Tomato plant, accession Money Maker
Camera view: vertical (180 deg); turntable rotation: 210 degrees
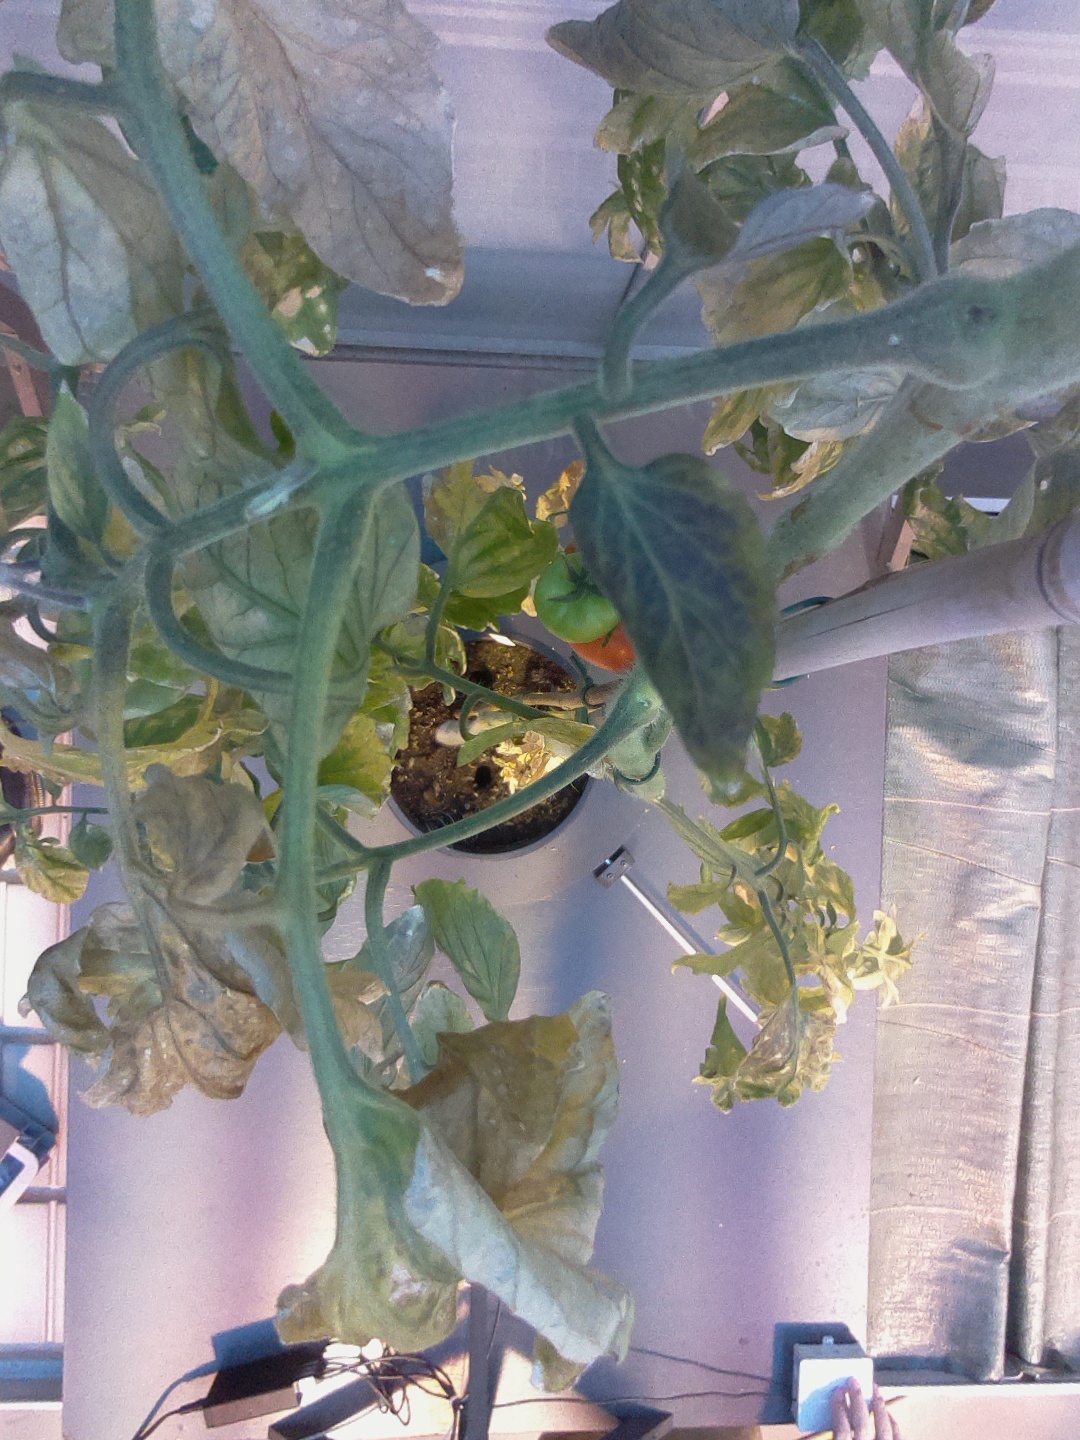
BBCH growth stage 81: 10%-20% of fruits show typical fully ripe color